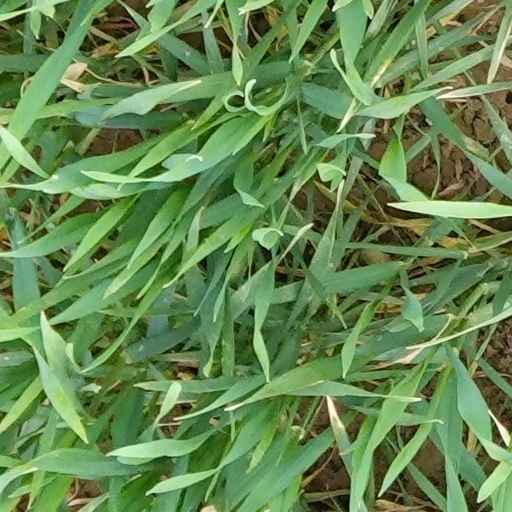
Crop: wheat